Marcial Solana González-Camino

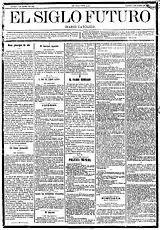
"El Siglo Futuro"

There were many Carlist antecedents in Solana's family; his grandfather served in the legitimist troops during the First Carlist War, while his maternal grand-uncle Fernando Fernández de Velasco was a Carlist deputy in the 1860s and soldier during the Third Carlist War. In the late 1880s both sided with the secessionist Integrist branch, joined by Marcial's maternal uncle, José Zamanillo Monreal, who in the 1890s became the Integrist leader in Cantabria. In absence of his late father, it was Velasco and Zamanillo who formatted Marcial along the Integrist pattern. Initially he did not engage in politics and since academic years got very active in Catholic initiatives; also following return from Madrid to Santander Solana continued on the same path. He entered Adoración Nocturna, in 1907 co-founded Centro Católico Electoral, was Secretario in Juntas de Acción Católica y Defensa Social, presided over Sindicato Católico Agrario, engaged in 1908 Jubileo Sacerdotal of Pío X and joined . In 1908 he entered Federación Agrícola Montañesa.